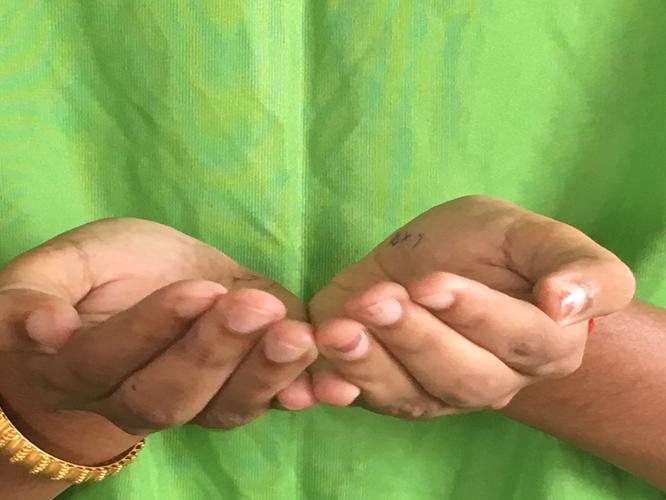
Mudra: Pushpaputa
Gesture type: double_hand